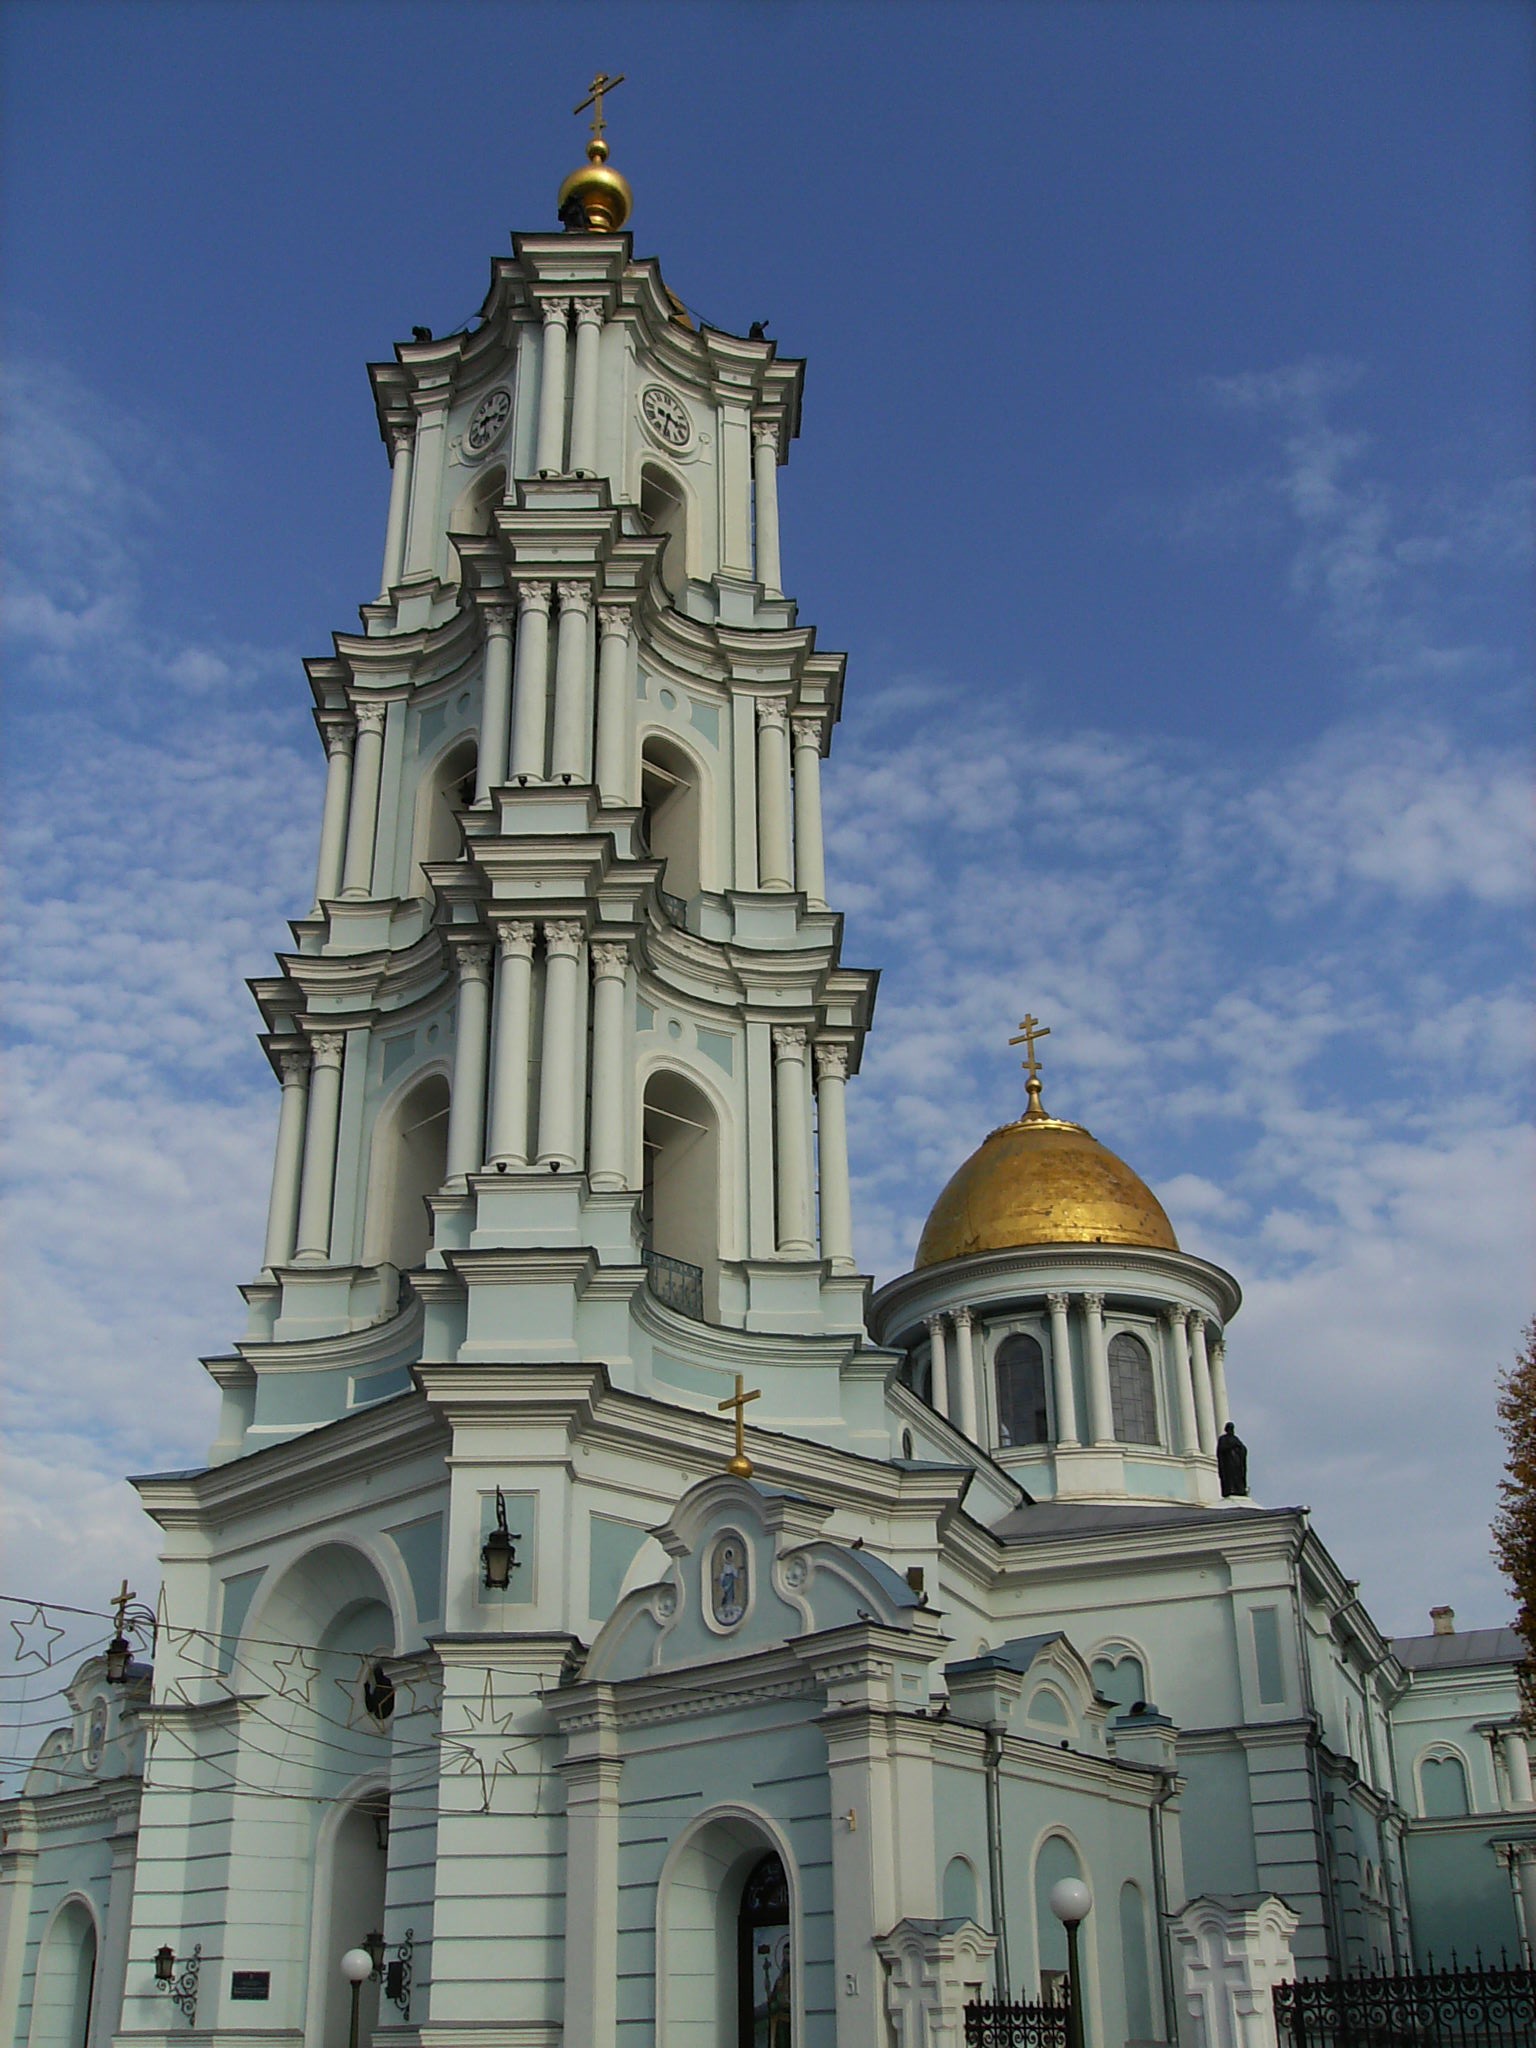
building, landmark, facade, church, cathedral, place of worship, bell tower, spire, steeple, ukraine, basilica, gothic architecture, preobra e ska church, the sum of the